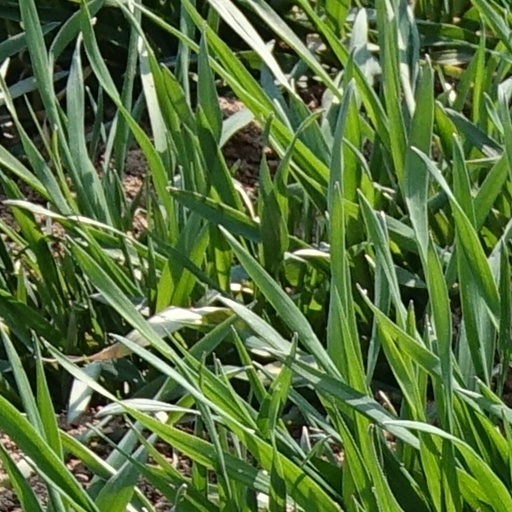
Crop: wheat